Describe the emotion expressed in this image:  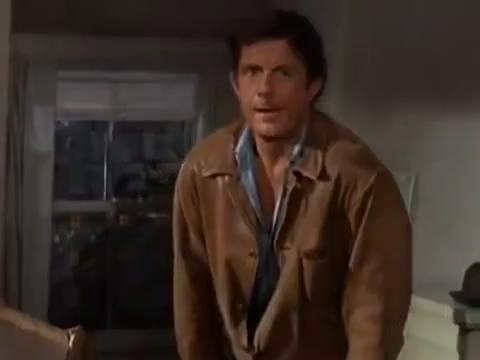
This person displays Suffering, valence and arousal with low intensity.